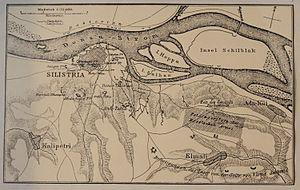
Entre 1882 et 1918, l'Empire ottoman demande l'aide de l'Empire allemand pour moderniser ses forces armées. Plusieurs missions militaires successives se succèdent auprès de l'armée ottomane. Pendant la Première Guerre mondiale en Orient, les généraux allemands Colmar von der Goltz, Otto Liman von Sanders, Erich von Falkenhayn et autres prennent une part croissante au commandement des forces ottomanes pour lesquelles le soutien allemand devient vital. L'influence allemande est déterminante jusqu'à la chute du gouvernement des Trois Pachas et à la capitulation ottomane, en octobre 1918, qui entraînent leur rapatriement vers l'Allemagne.